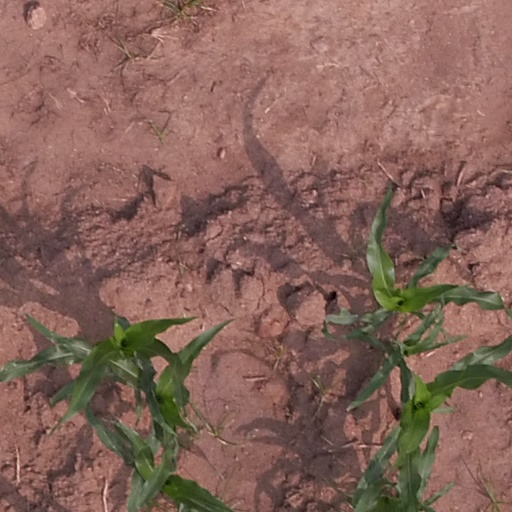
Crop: maize; corn